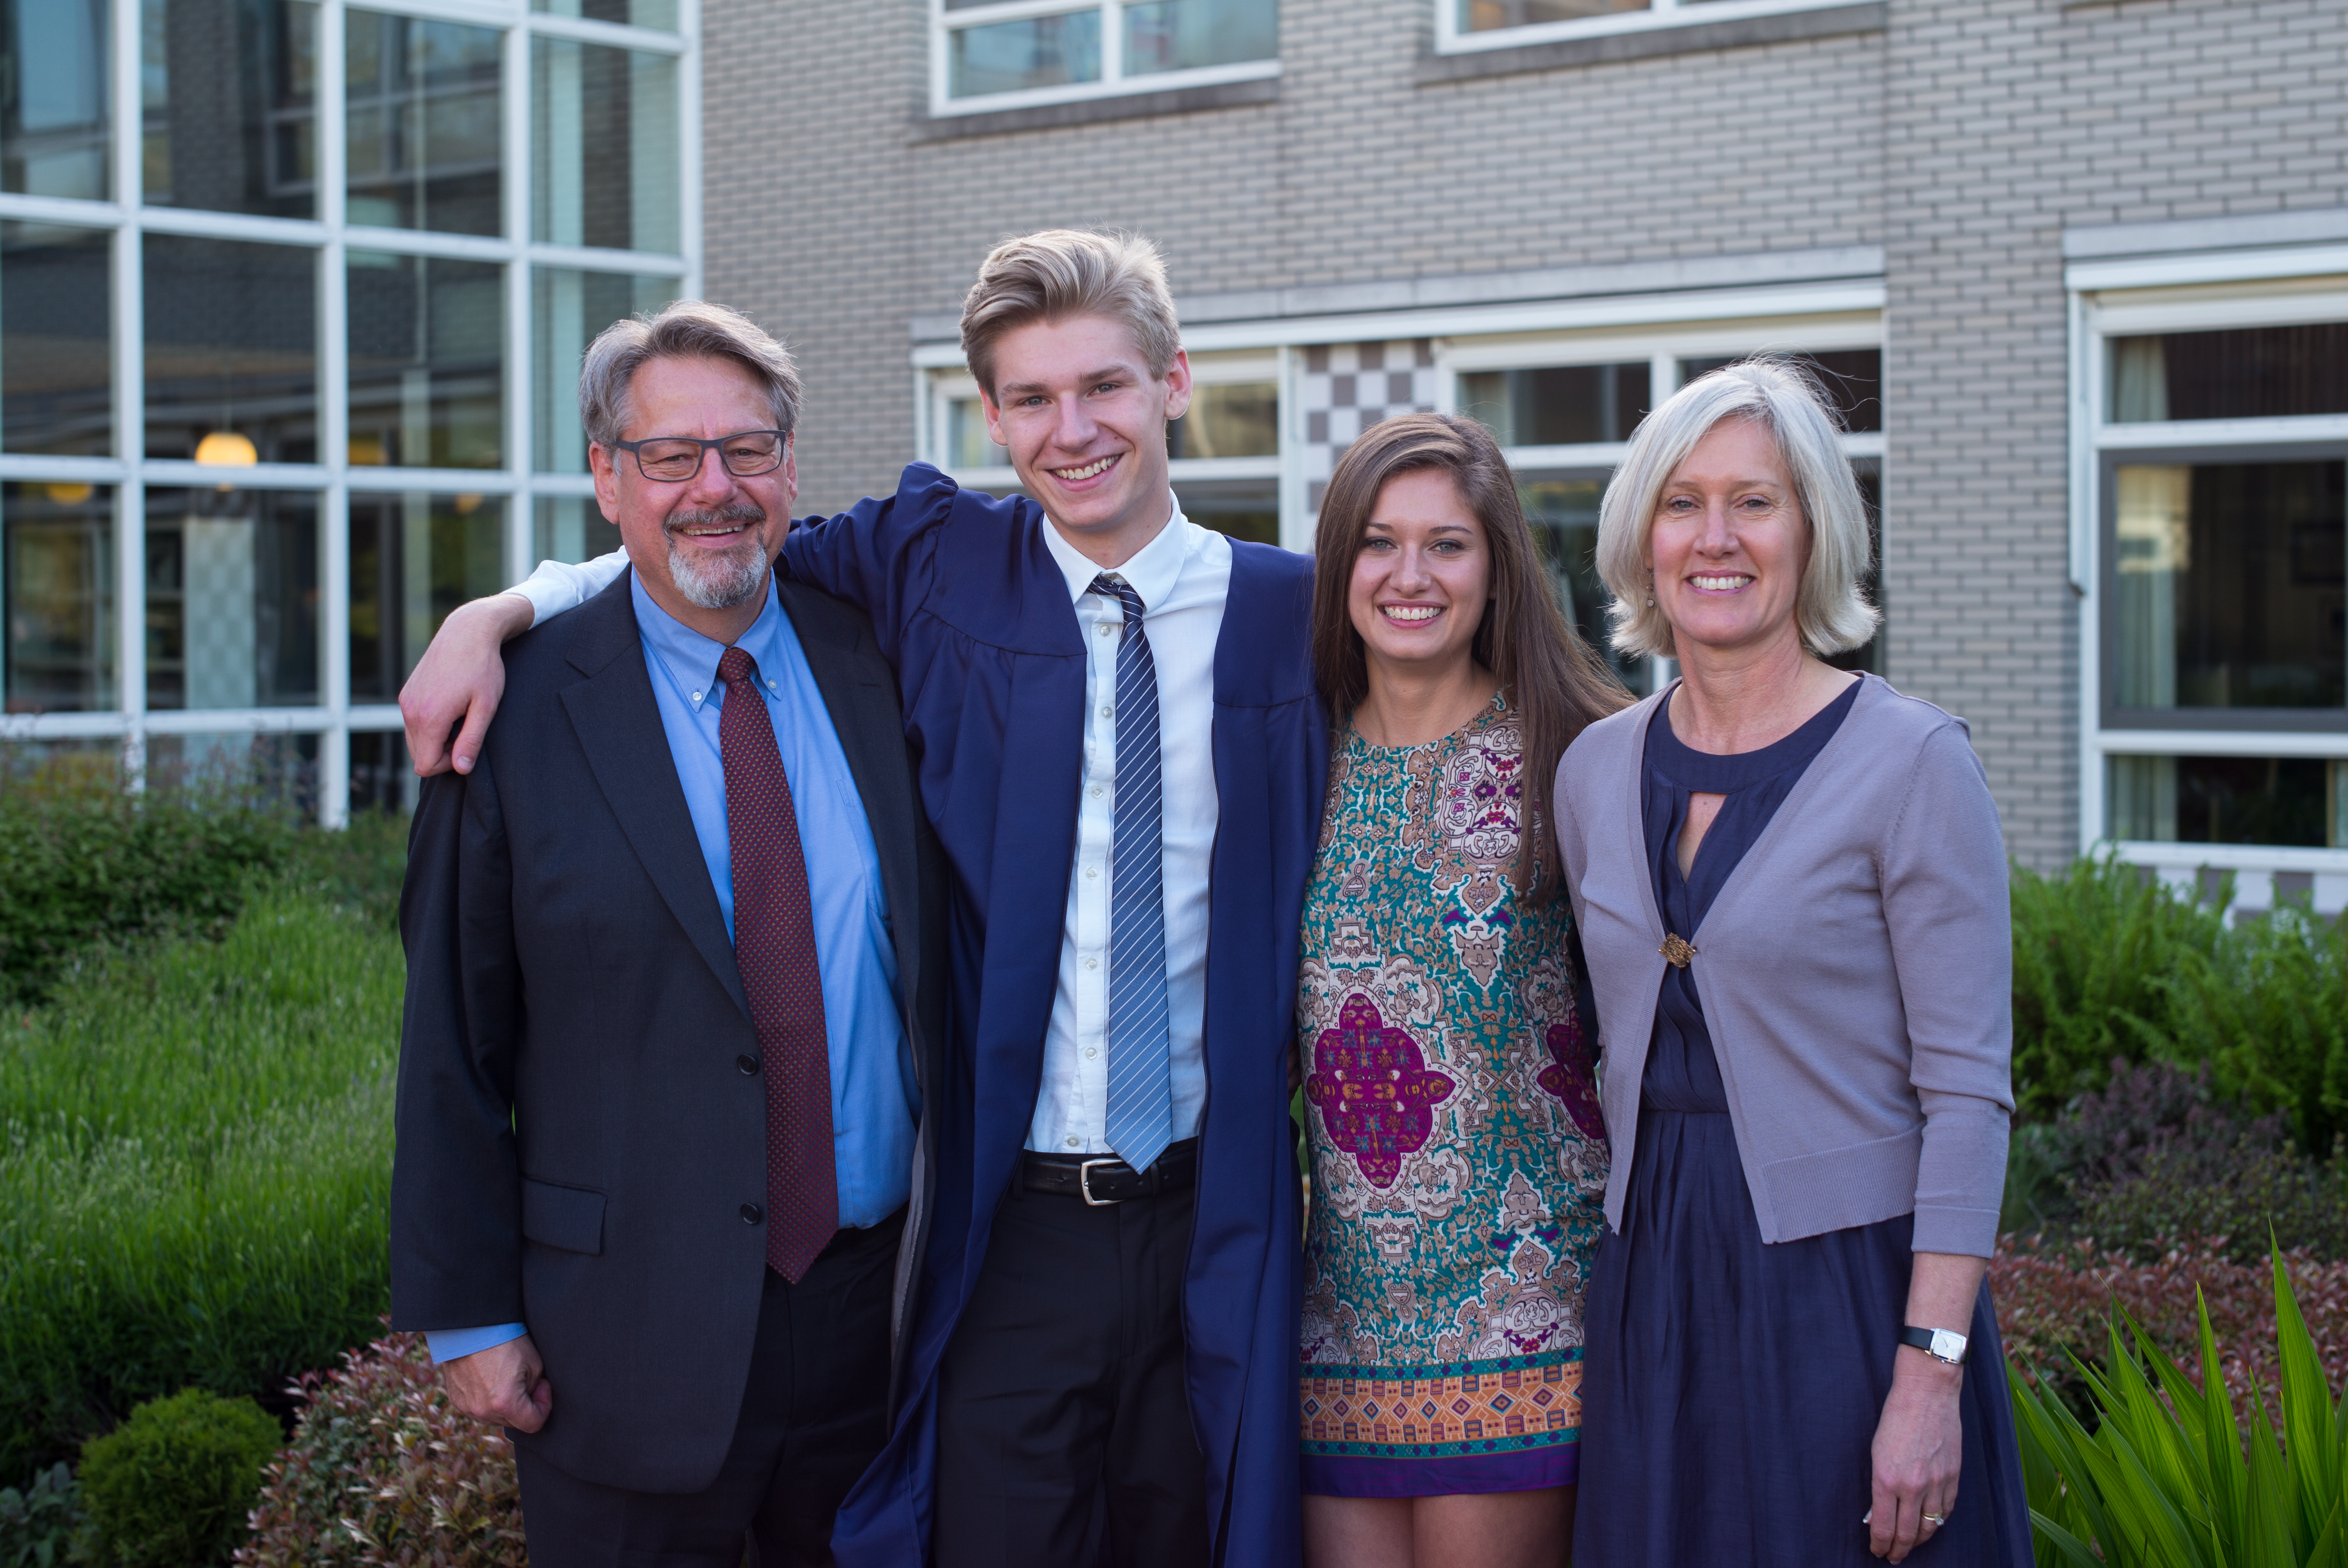
people, europe, high, ash, ceremony, holland, hague, netherlands, international, m, american, students, cap, 50, school, senior, leica, 240, summilux, wassenaar, graduation, gown